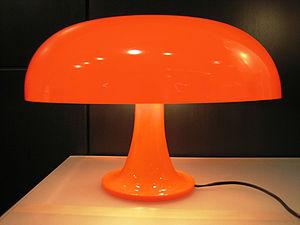
Lampe Nesso de chez Artemide créée par Giancarlo Mattioli en 1965."
Artemide est une entreprise italienne, spécialisée dans la fabrication de luminaires.